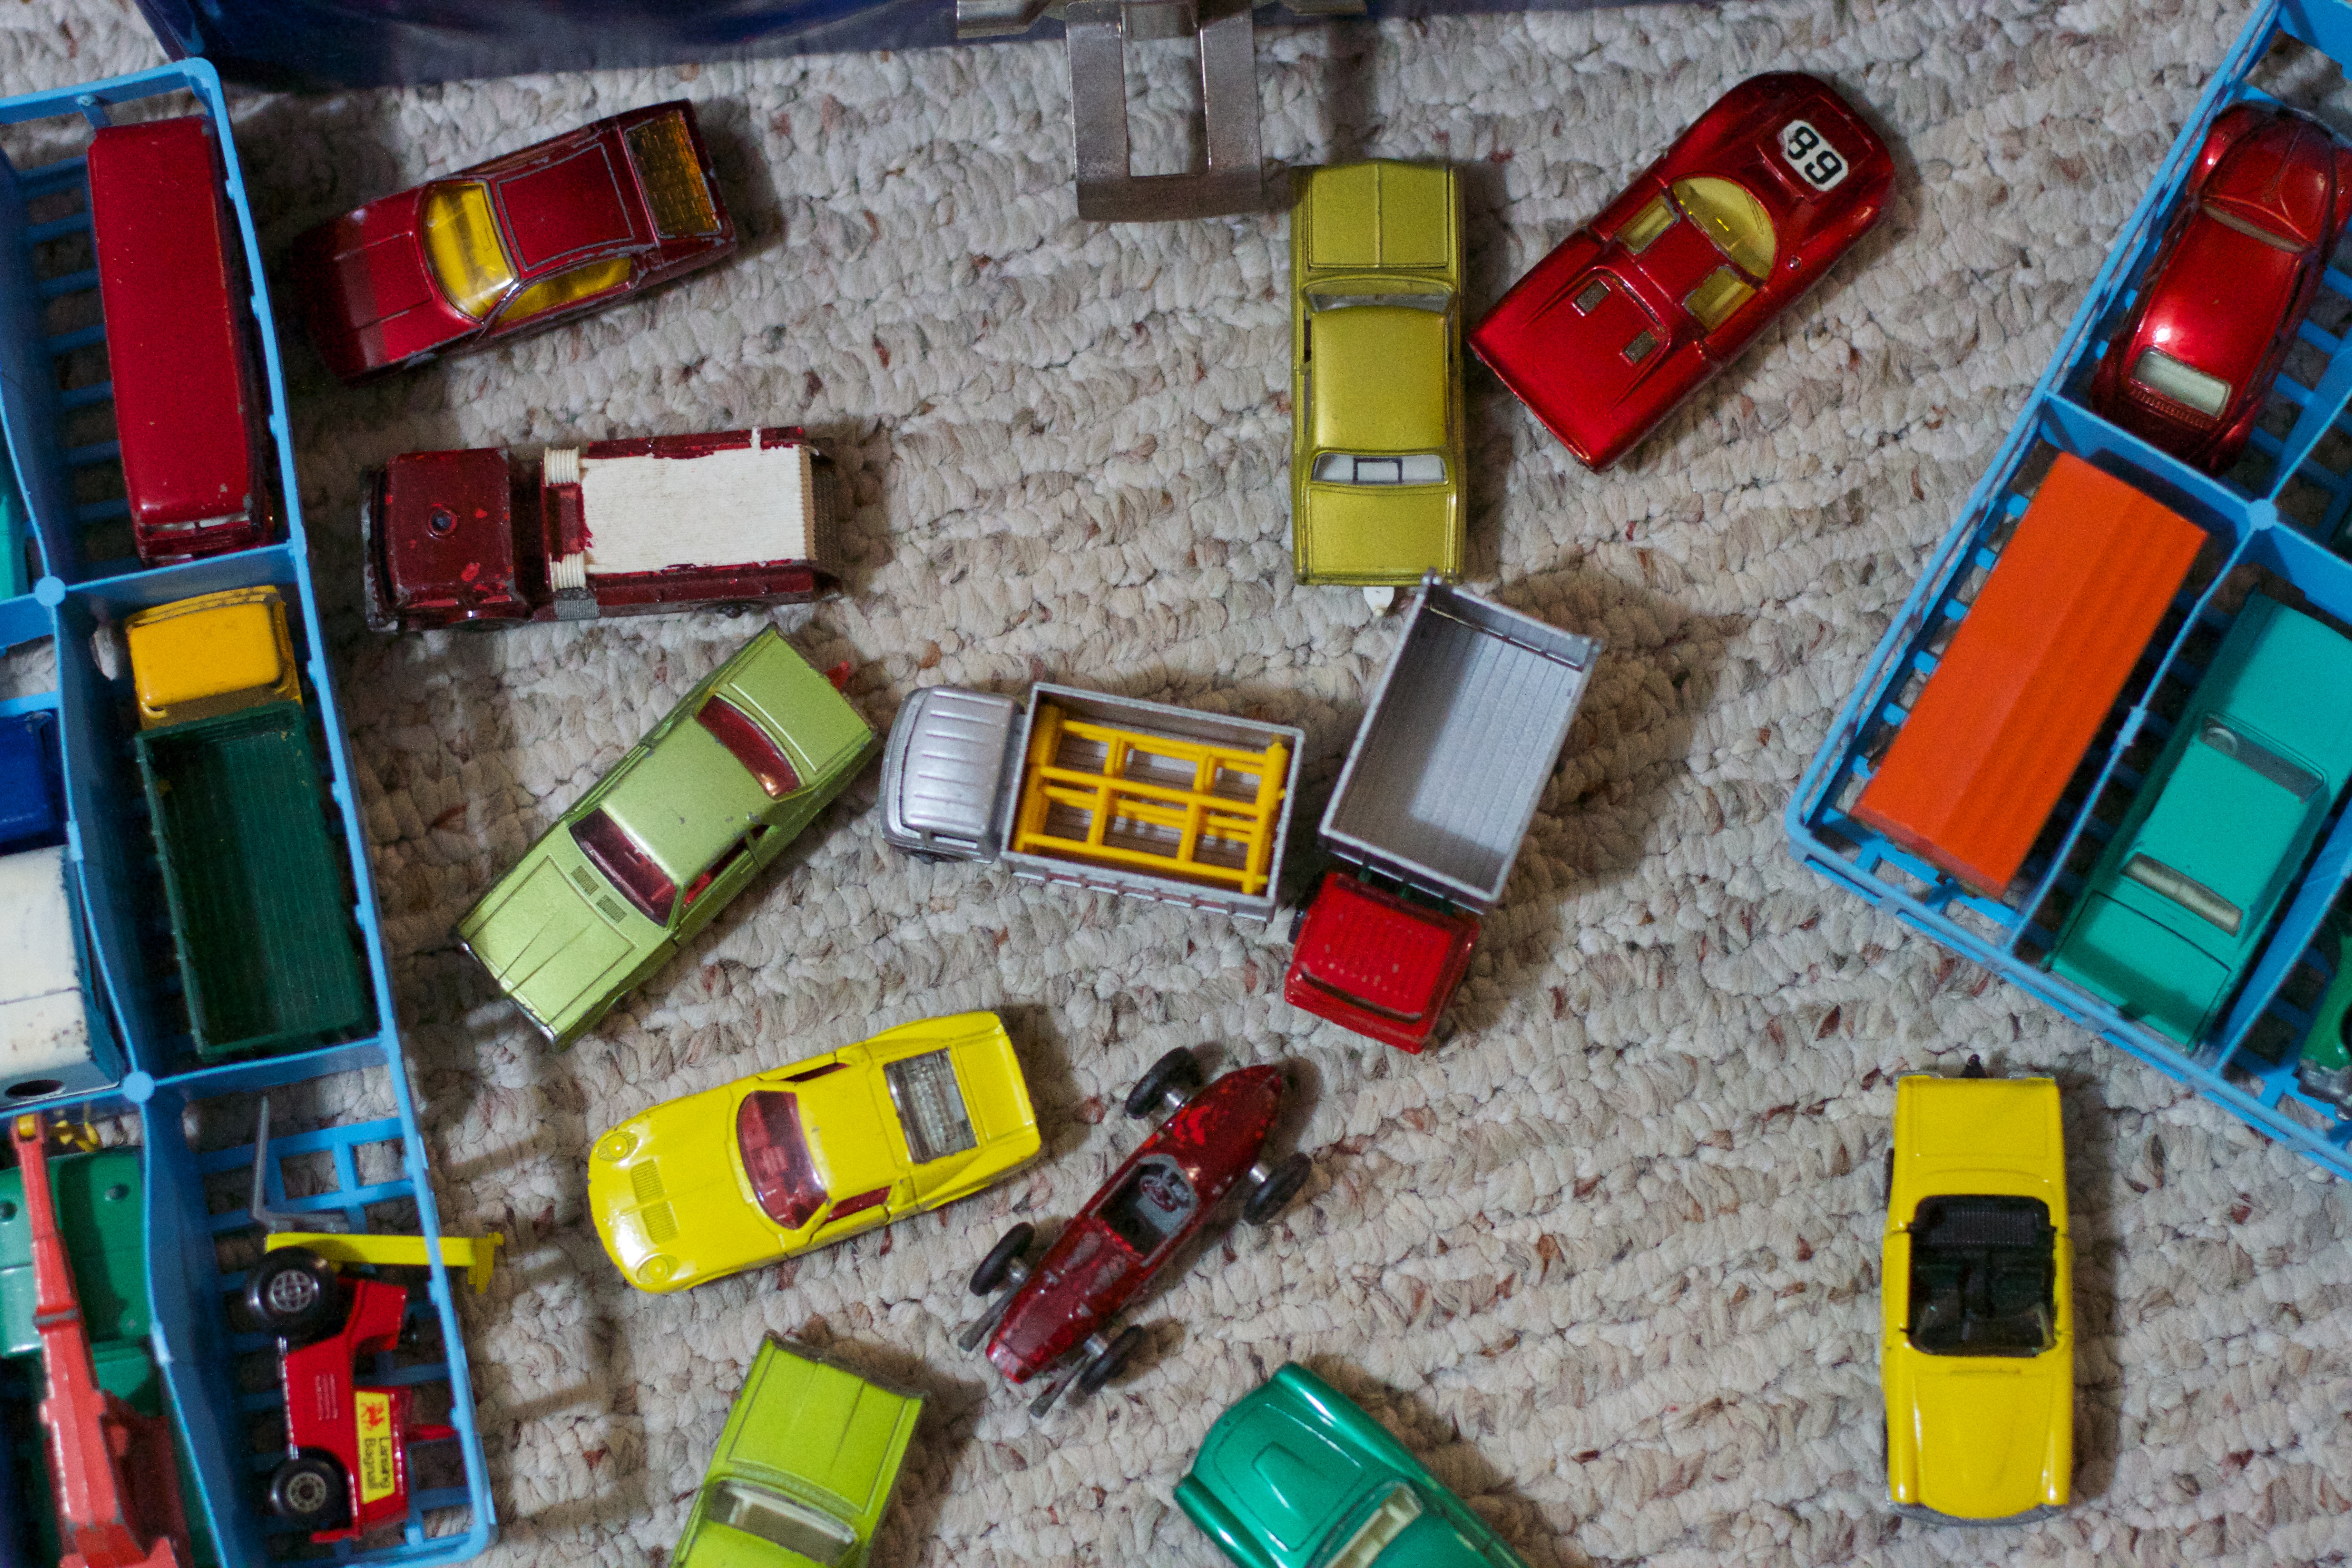
play, color, toy, art, lego